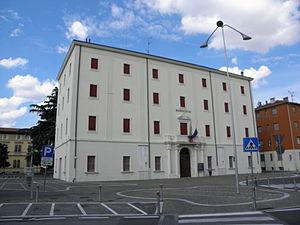
Castel Maggiore est une commune italienne de la ville métropolitaine de Bologne dans la région Émilie-Romagne en Italie.